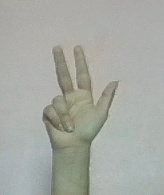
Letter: al